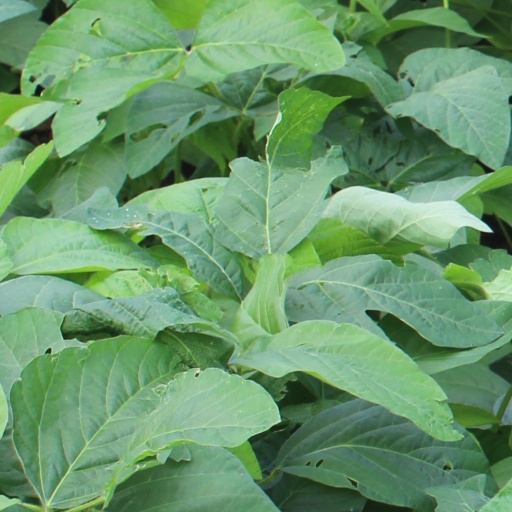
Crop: soybean